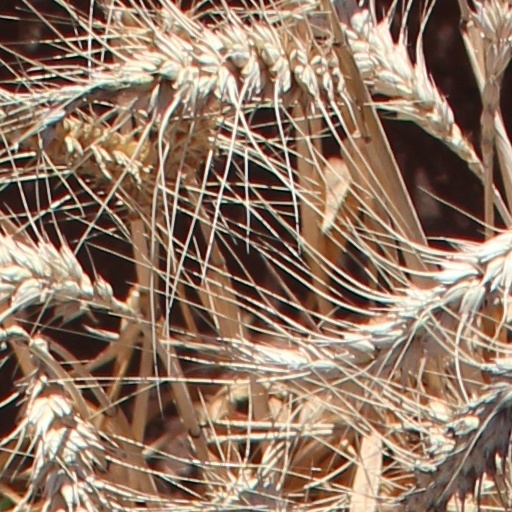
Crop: wheat